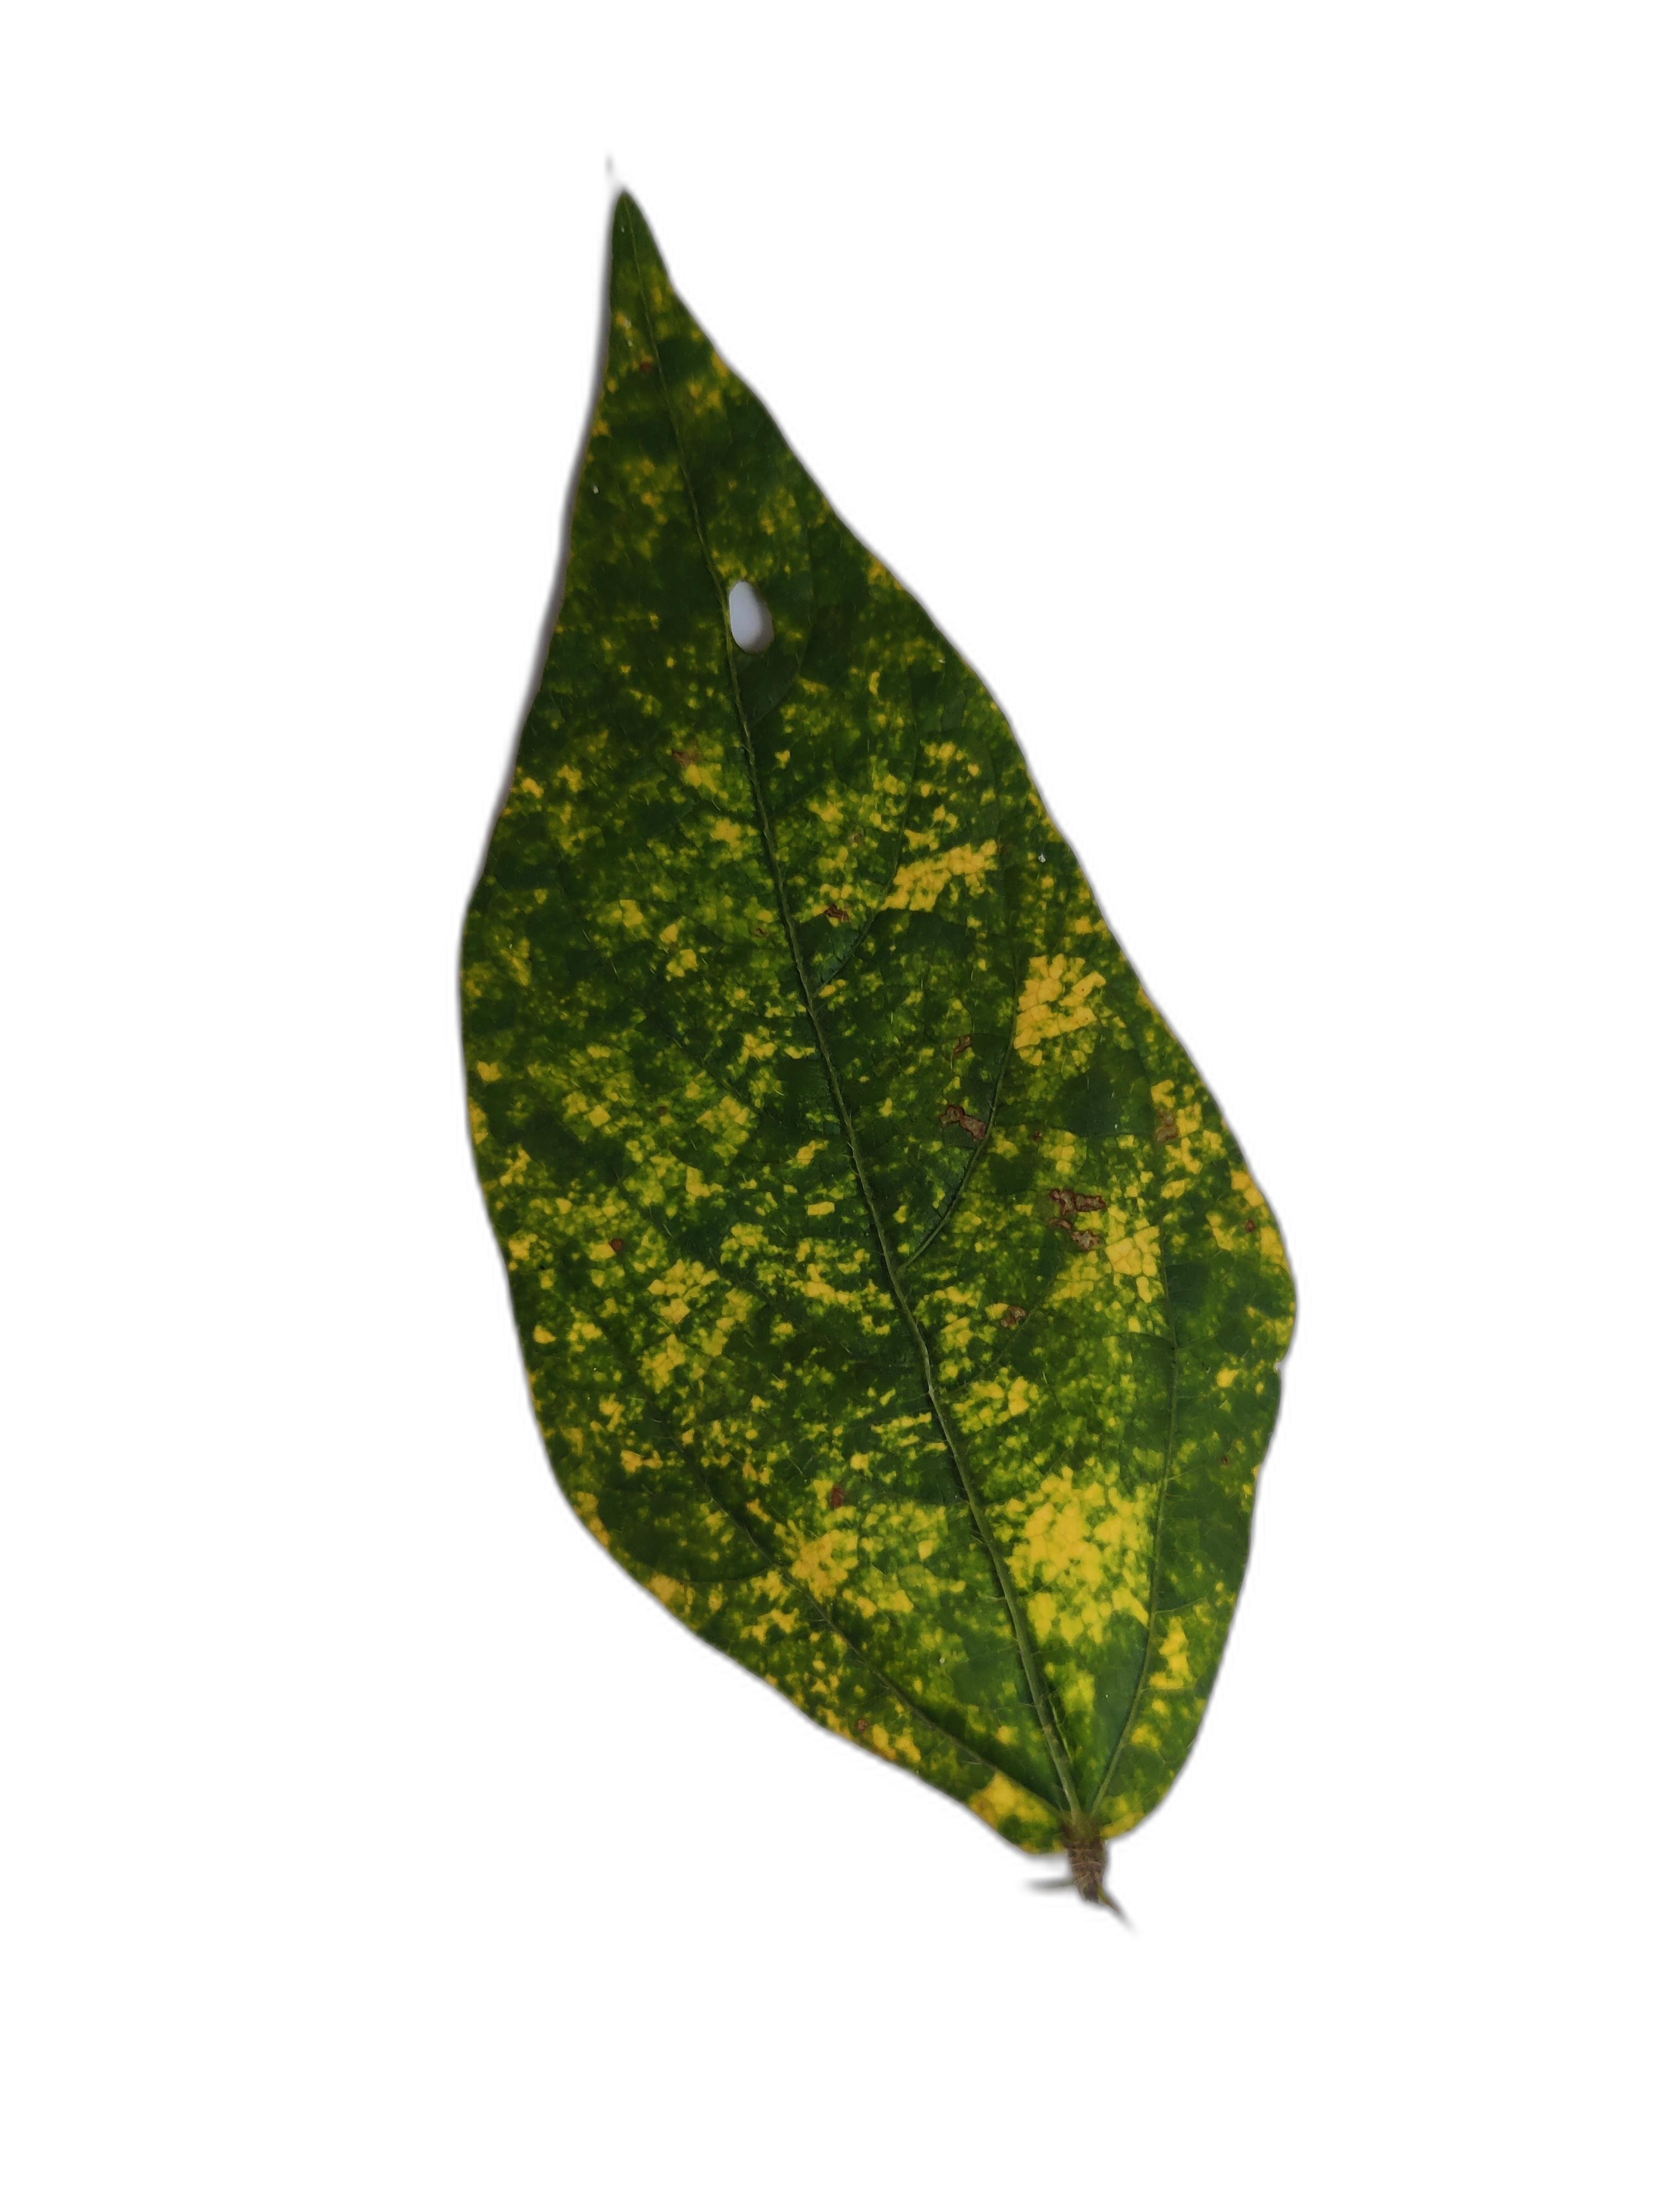
Label: Yellow Mosaic